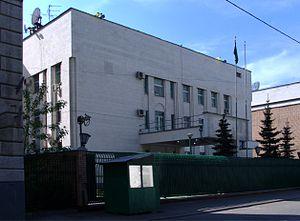
Ceci est une liste des représentations diplomatiques en Russie. En tant que plus grand pays du monde, membre permanent du Conseil de sécurité des Nations Unies, puissance régionale en Europe et en Asie et principal État successeur de l'Union soviétique, la Fédération de Russie accueille une importante communauté diplomatique dans sa capitale, Moscou. Moscou abrite 148 ambassades, de nombreux pays ont également des consulats généraux et des consulats dans tout le pays.